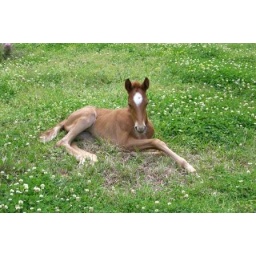
Filly founda clear spot in the clover pasture to take a nap